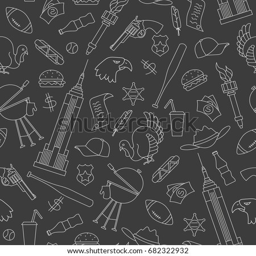
seamless pattern on the theme of journey in the country simple contour white icons on dark background